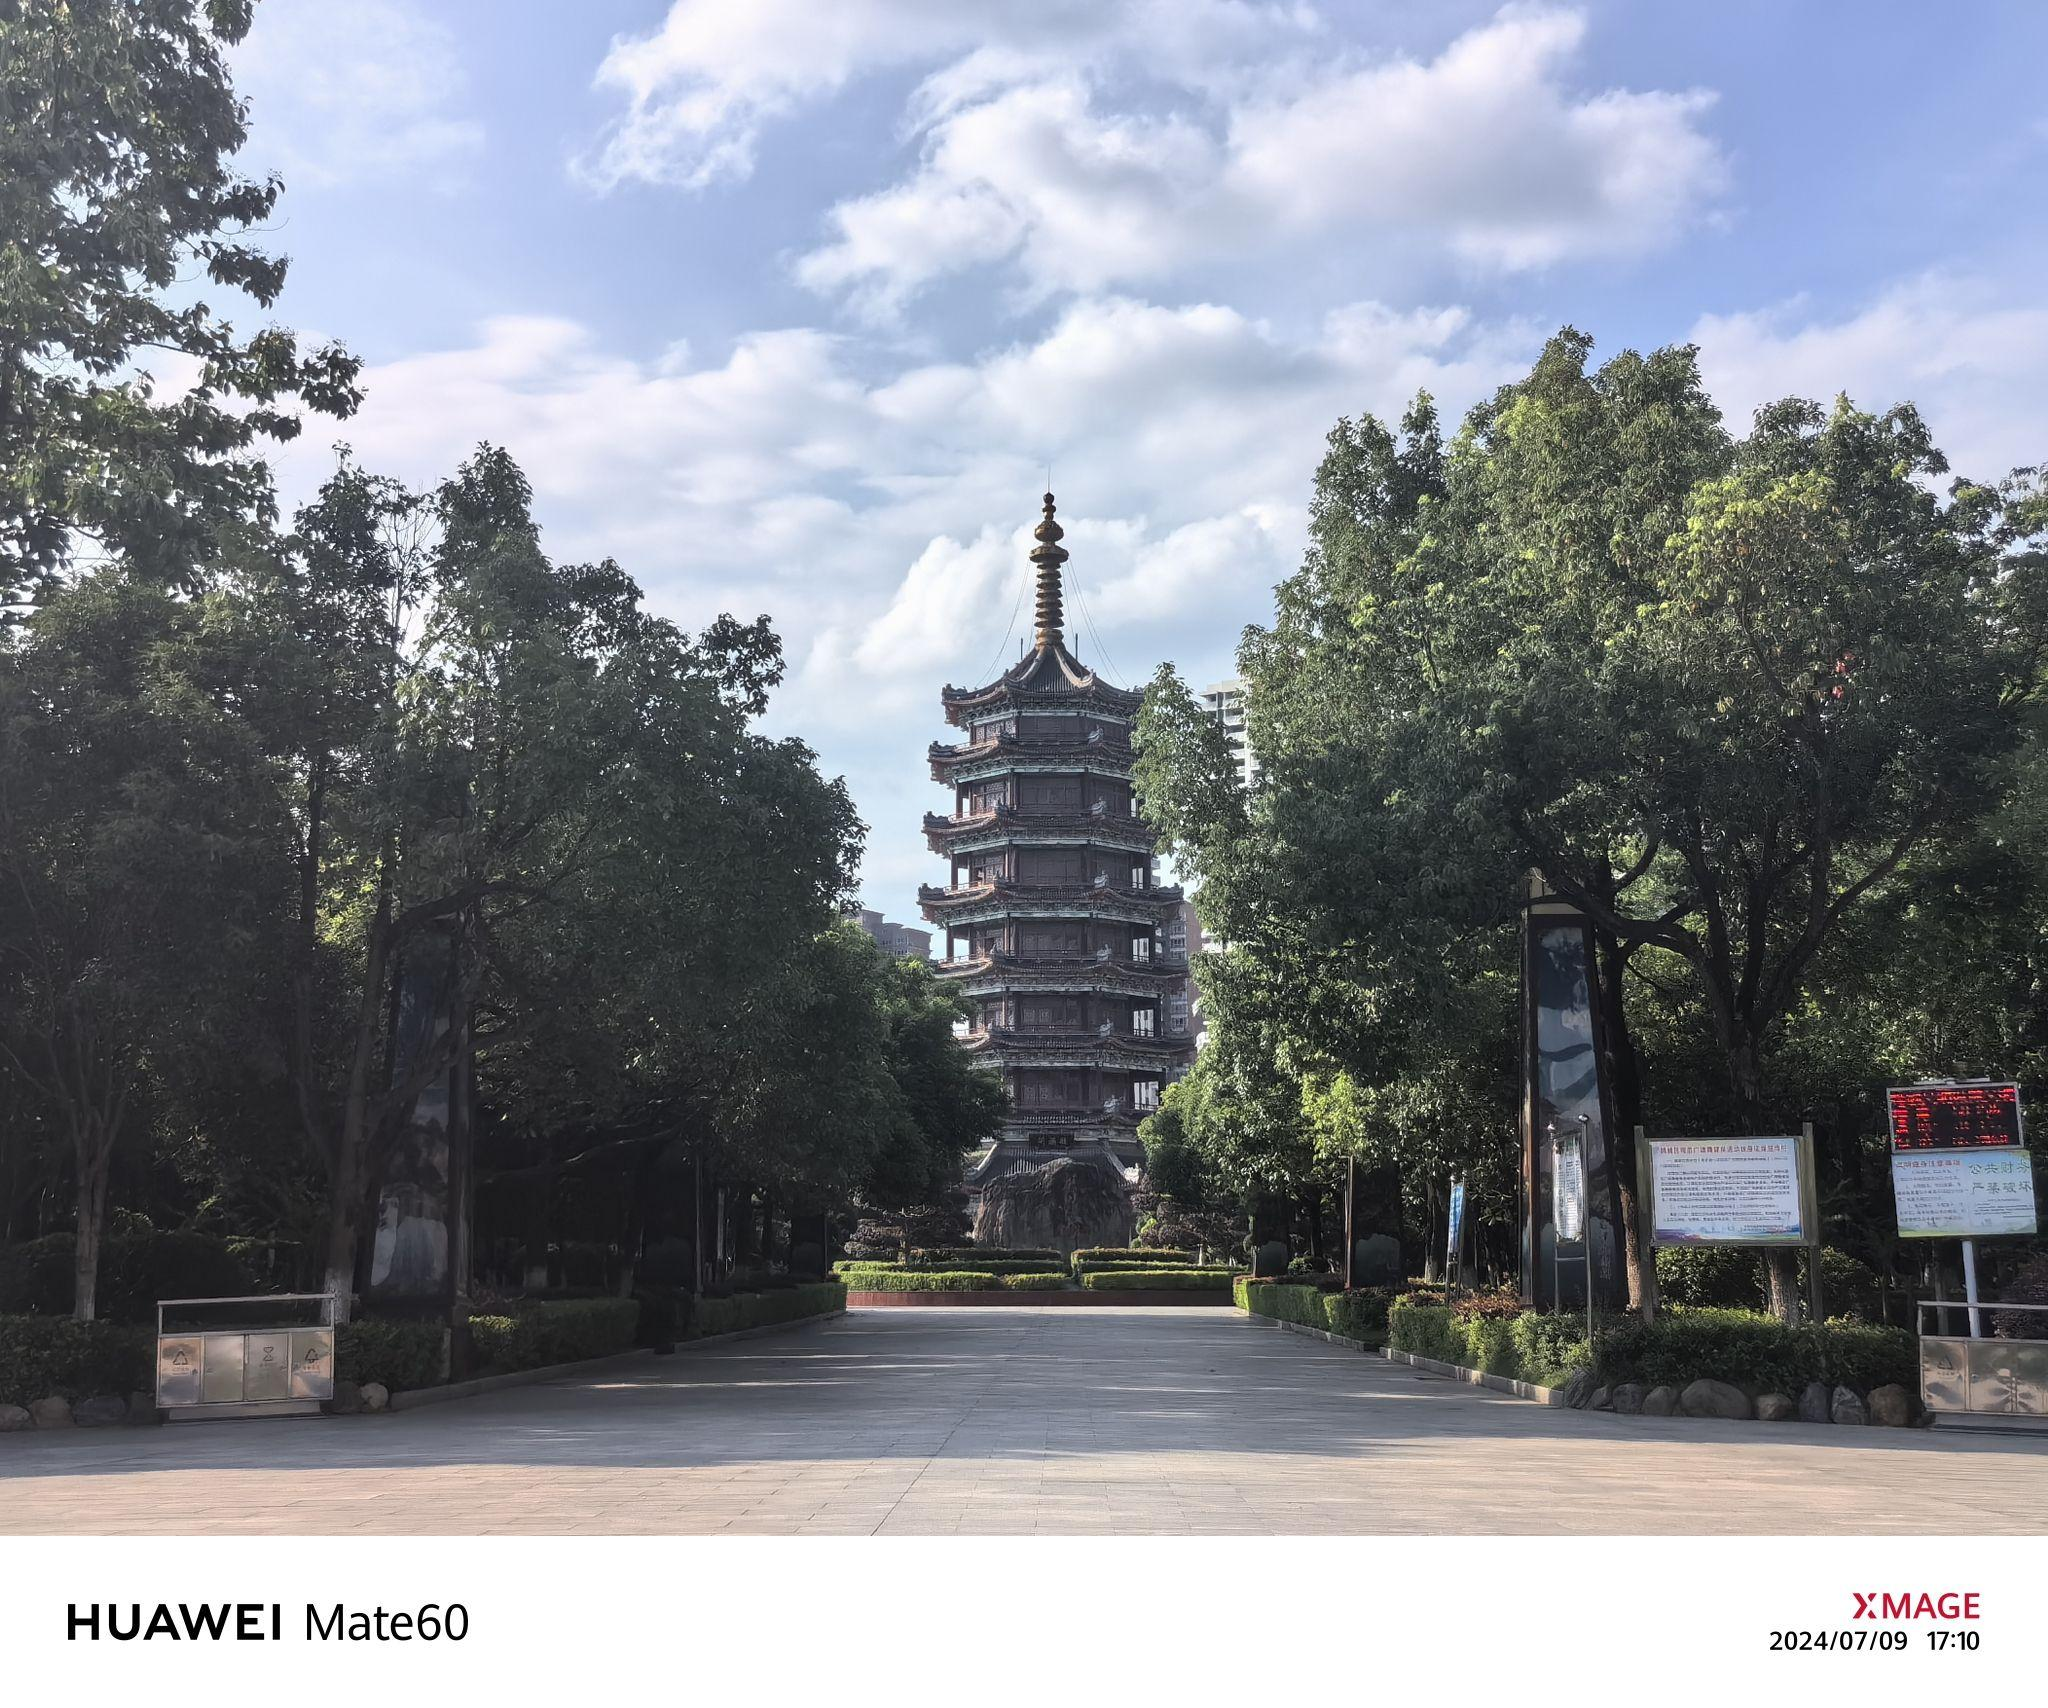
地标名称：听溪阁
所在城市：怀化市·鹤城区